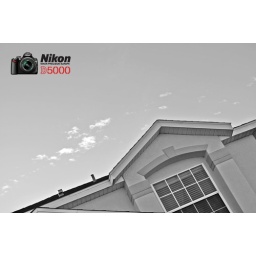
House in black and white